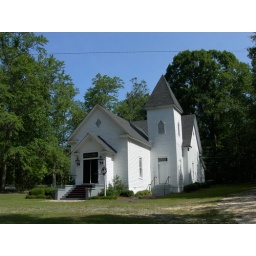
Upatoi, Georgia The church building is circa 1895 according to the sign above the door.